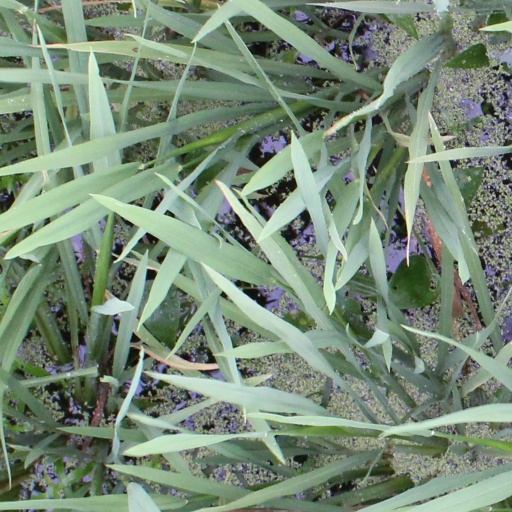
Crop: rice